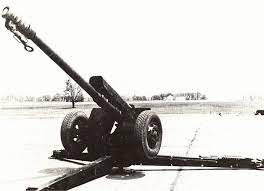
Label: Self Propelled Artillery